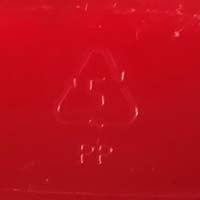
Plastic recycling code class: 5_polypropylene_PP